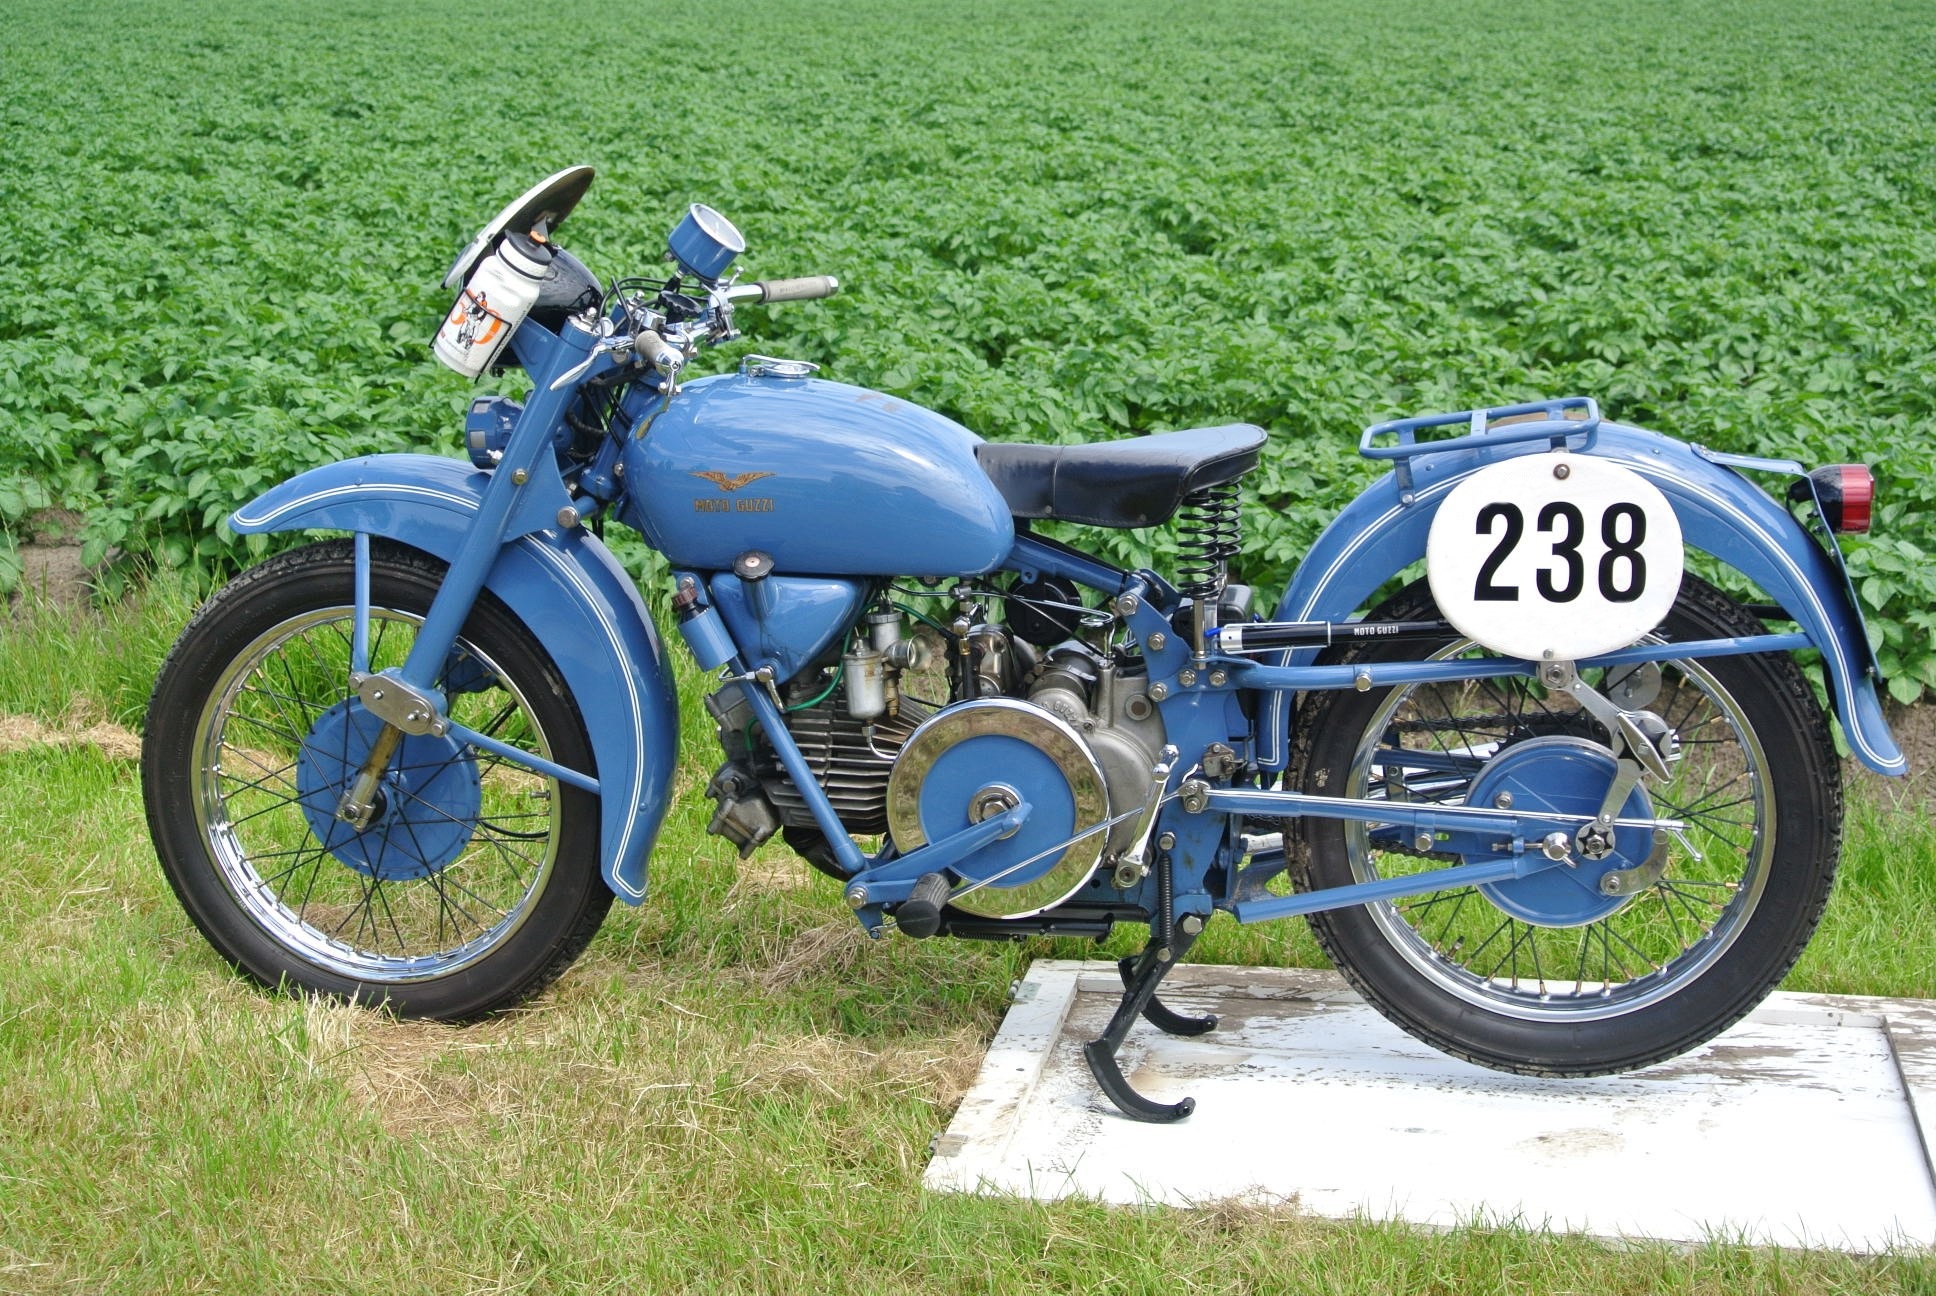
antique, wheel, bicycle, vehicle, motorcycle, oldtimer, chopper, motorcycling, vintage motorcycle, land vehicle